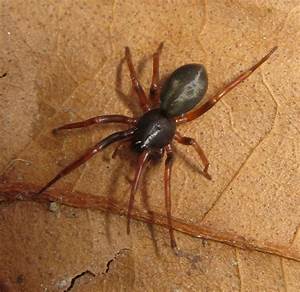
Label: ragno